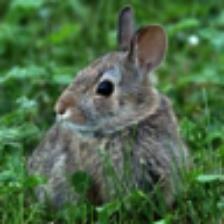
Label: NonHuman